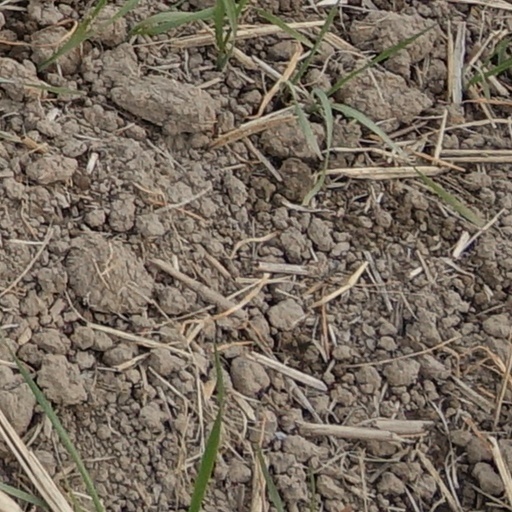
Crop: wheat